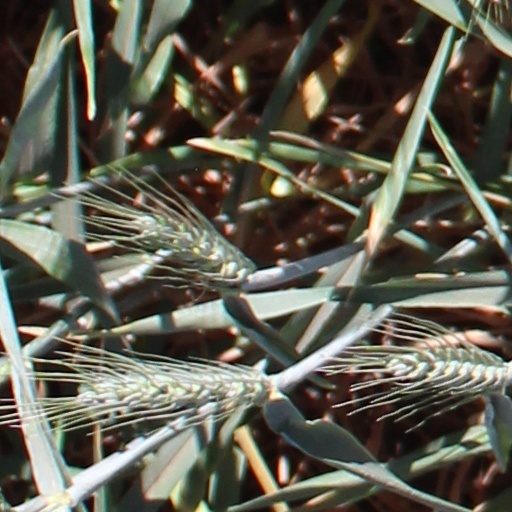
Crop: wheat